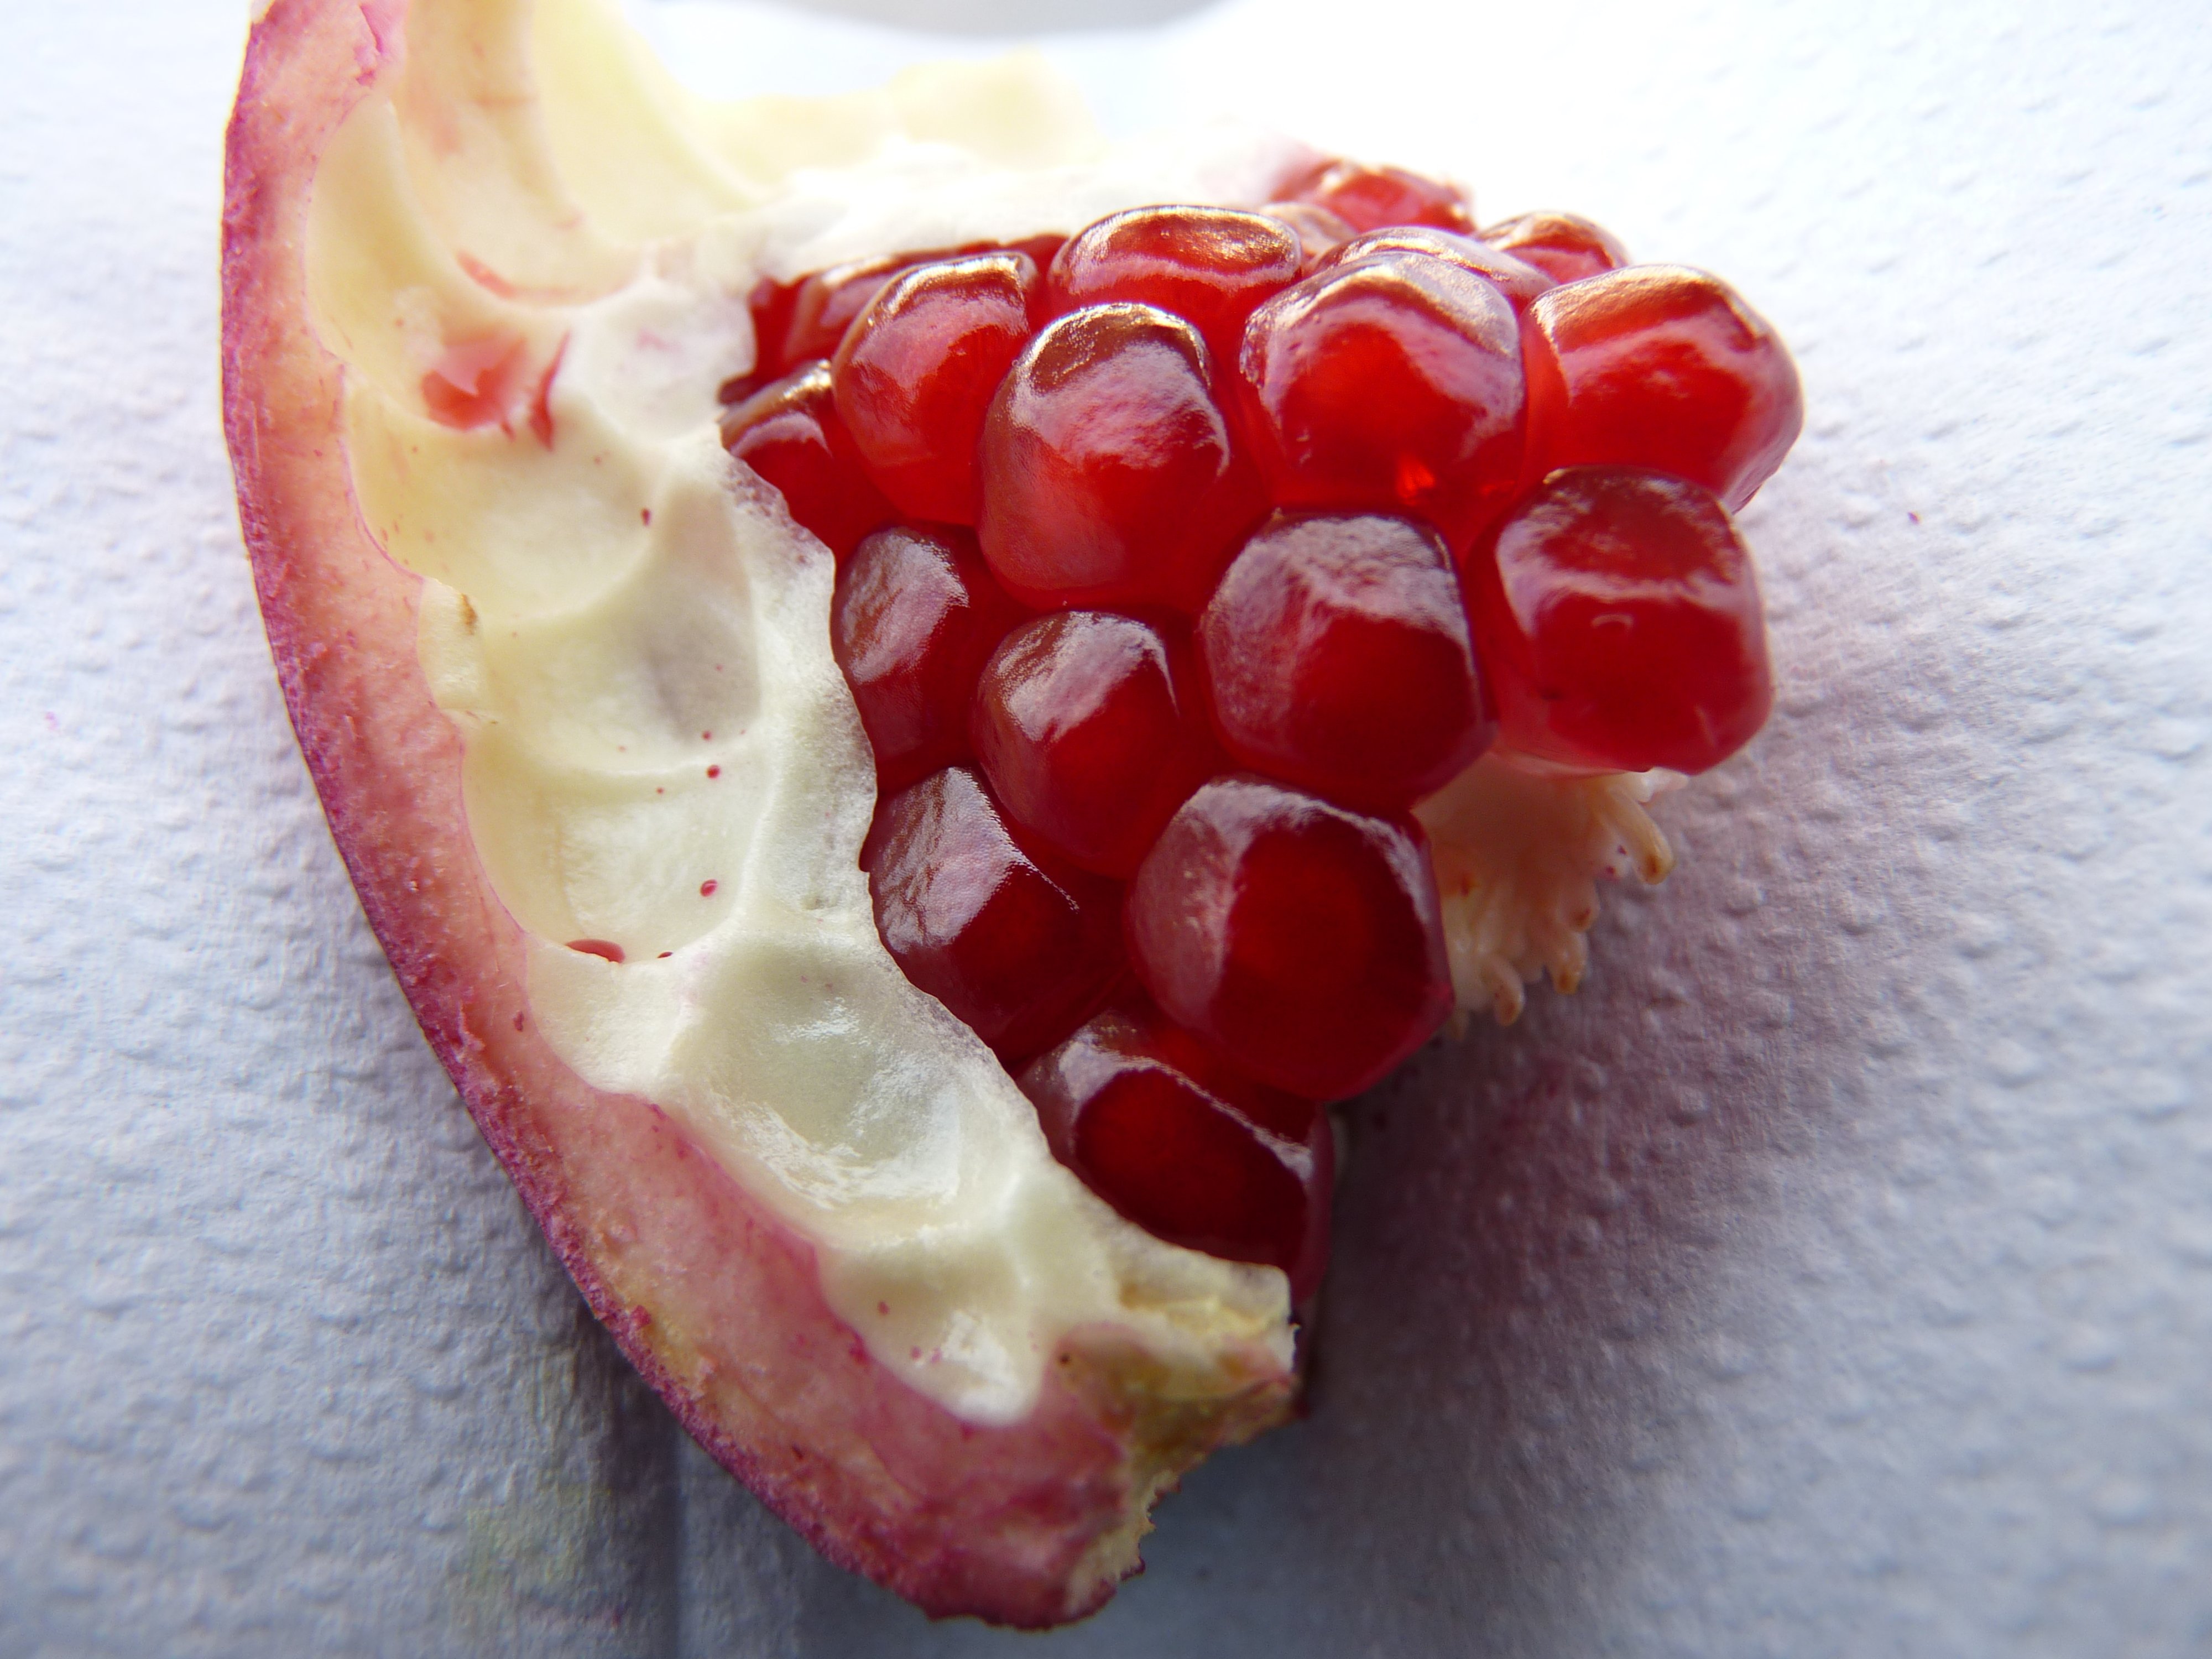
apple, plant, fruit, petal, food, red, produce, healthy, dessert, delicious, pomegranate, vitamins, cores, flowering plant, land plant